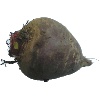
Label: beetroot